Cathedral of the Nativity of the Theotokos, Sarajevo

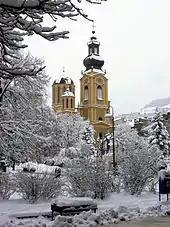
The Cathedral during winter

Once the church was built, its tower that rose above many of the town's mosques became a sore point with local conservative Muslims who wanted traditional limitations on non-Muslim architecture to be imposed. The same group also objected to a small bell that was installed on the old Serbian Orthodox Church at around the same time. The new church dedication ceremony was scheduled for May 1871; however, a group of forty lower-class Muslims, led by a Sarajevo imam Salih Vilajetović (better known as Hadži Lojo), sought to block it. When notified of the intended obstruction, the Bosnian Vilayet's Ottoman governor ordered the police to arrest Hadži Lojo and his followers. Six were arrested while others fled when the police arrived. Led by merchant Jeftanović, members of the Serbian community lodged a protest with the Russian consul in Sarajevo, and Russian diplomats shortly thereafter protested the episode to the Ottoman sultan. The dedication ceremony was postponed for a year.